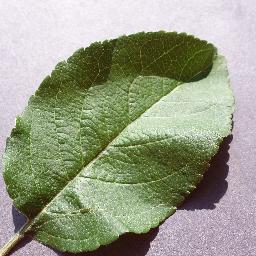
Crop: apple
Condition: healthy